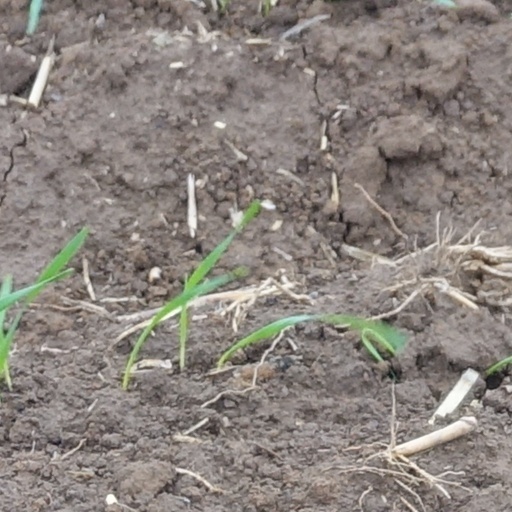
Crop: wheat